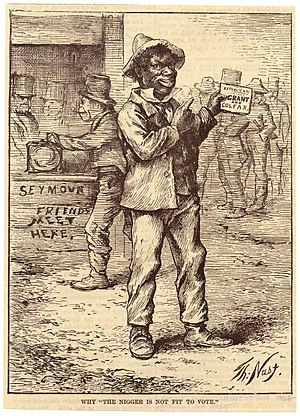
Nigger / Historie
Why the nigger is not fit to vote ("Hvorfor niggeren ikke egner sig til at stemme"), amerikansk avistegning, som antyder, at demokraterne i USA ikke ønskede stemmeret for afroamerikanere af frygt for, at de ville stemme republikansk ved Præsidentvalget i USA 1868.
"Nigger er et racistisk engelsk skældsord brugt til at nedværdige mennesker med mørk hud og mennesker med afrikansk afstamning. Ordet, der oprindelig betegnede ""sort afrikansk slave"" er anstødeligt ved at minde om slaveritidens racisme og ved at hudfarven bemærkes og bruges som fornærmelse.